Experimental rock

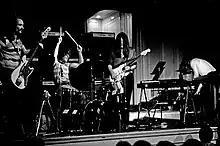

In 1963, New York visual artist and film producer Andy Warhol formed a shortlived avant-garde rock band known as the Druds, alongside local conceptual artists, Walter De Maria, Larry Poons, La Monte Young, Patty Mucha, Jasper Johns, Gloria Graves and Lucas Samaras. Subsequently, influential underground rock band the Fugs were formed by Ed Sanders and Tuli Kupferberg in the Lower East Side, who were later described as helping to "bridge the gap between the Beat Generation and experimental rock", their songs blended beat poetry and folk music with rock and roll, and they collaborated frequently with New York folk-based act the Holy Modal Rounders, originally formed in 1963 by Peter Stampfel and Steve Weber, who both later briefly joined the band. The Fugs were an early influence on Lou Reed, David Peel, Iggy Pop, and several early underground and experimental rock acts such as the Godz. By late 1965, Warhol began scouting for bands to represent the music for his multimedia art performance series the Exploding Plastic Inevitable, the Fugs were briefly considered by Warhol alongside the Holy Modal Rounders, before Warhol ultimately chose the Velvet Underground, who were first introduced to him by Barbara Rubin, through Gerard Malanga, at the beatnik venue Café Bizarre in December 1965. These performance art happenings aimed to bridge the gap between the avant-garde and popular music, mixing screenings of Warhol's films, the Velvet Underground's experimental rock music, as well as dancing and performance art by regulars of Warhol's Factory.